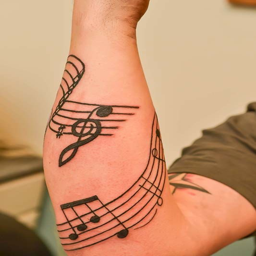
old microphone with musical notes done by person .